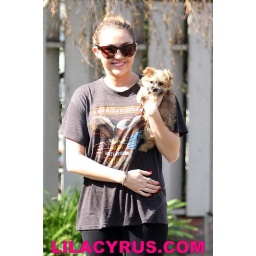
Miley Cyrus holding new puppy dog Lila outside her home in Toluca Lake, CA.